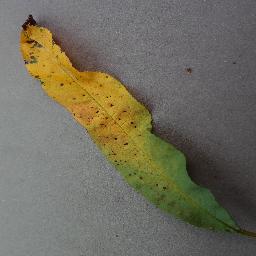
Label: Peach___Bacterial_spot